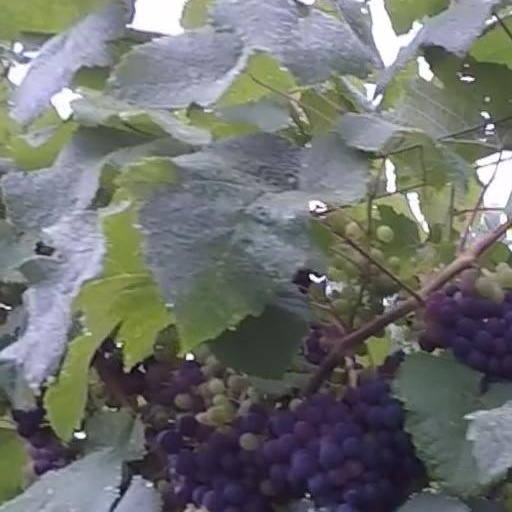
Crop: grape